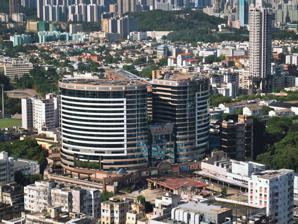
Building: Grand Century Place
Country: China
Year built: 1997
Building in Mong Kok, Hong Kong This article may require cleanup to meet Wikipedia's quality standards . The specific problem is: This article needs a general clean-up after facts have been updated by an anonymous user. Please help improve this article if you can. ( December 2014 ) ( Learn how and when to remove this message ) MOKO Location Mong Kok , Hong Kong Coordinates 22°19′23″N 114°10′20″E / 22.3231°N 114.1723°E / 22.3231; 114.1723 Address 193 Prince Edward Road West Opening date 4 December 1997 ; 27 years ago ( 1997-12-04 ) Management Kai Shing Management Services Limited Owner Sun Hung Kai Properties , MTR No. of stores and services over 200 Total retail floor area over 720,000 sq ft (67,000 m 2 ) No. of floors 7 floors (MTR, 1, 2, 3, 4, 5, 6) Website grandcenturyplace .com .hk Grand Century Place Traditional Chinese 新世紀廣場 Cantonese Yale sān sai géi gwóng chèuhng Literal meaning new century square Transcriptions Yue: Cantonese Yale Romanization sān sai géi gwóng chèuhng Jyutping san1 sai3 gei2 gwong2 coeng4 MOKO Mall Atrium (2015) Playground in Level 5 Grand Century Place is a multicomplex including a shopping mall named MOKO, two office towers and a modern hotel named Royal Plaza Hotel. It is connected to the Mong Kok East MTR station. It has been renovated more than twice, the last one being a major overhaul, including new shops, a new front entrance and a new name. Shopping Mall MOKO is a shopping centre located in east Mong Kok , Hong Kong. There are 7 floors, consisting of the MTR floor and Levels 1–6. It is connected to Mong Kok East station . The Royal Plaza Hotel , a five-star hotel, is located next to the shopping centre. It is connected through a passage on the MTR level, and through the hotel's 2-level "La Scala" restaurant to Royal Plaza Hotel. Design When Grand Century Place was first constructed, it had been designed with a royal European palace feel. At that time the use of giant Roman pillars, ceiling murals and light golden yellow granite (except the 5th and 6th floor), accompanied by large tiling patterns had been one of the most distinctive features of the mall . The original use of a round atrium as the central core in the mall, with the majority of the shops circling the atrium in a 360-degree circle design, was another distinctive feature of the mall. In the center of the mall was a circular atrium with a diameter of 30 meters, which developers then spent about $3 million to install large television screens and a musical fountain controlled by computers. However, the design made many visitors to the mall confused and lost, and modernisation works were carried out since 2002; this divided the mall into 4 areas: A, B, C and D. Another major renovation commenced in 2011 and completed in September 2015. Renovation In 2013, the shopping mall was renovated and the 1st floor was changed to the MTR Floor with each upper floor changing one floor lower (and the mall no longer skipping floor 4). The largest shop, McDonald's moved out with the renovation. In 2014, the name of the mall was changed to MOKO but the Chinese name remains the same. Most of the shops have moved out and new shops have moved in. As of 2016, there are two duplex shops in the 1st and the 2nd floor, Tommy Hilfiger and Calvin Klein Jeans and Underwear. There is a new food court named Food Opera in the 3rd floor and a YATA Supermarket location next to the Food Opera. Uniqlo is one of the biggest shops in the MOKO and it is the biggest Uniqlo shops in Kowloon . An Outback Steakhouse location, which is popular in Hong Kong, is located on Level 6 (formerly Level 8). The exterior of the mall has been changed to a glass wall, while the main entrance has been redesigned with a modern, grey façade sporting the new name MOKO. The refurbishment was completed by Aedas. References